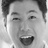
Emotion: happy